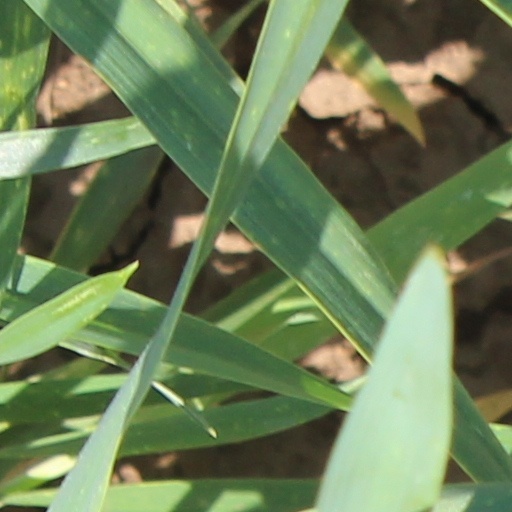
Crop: wheat